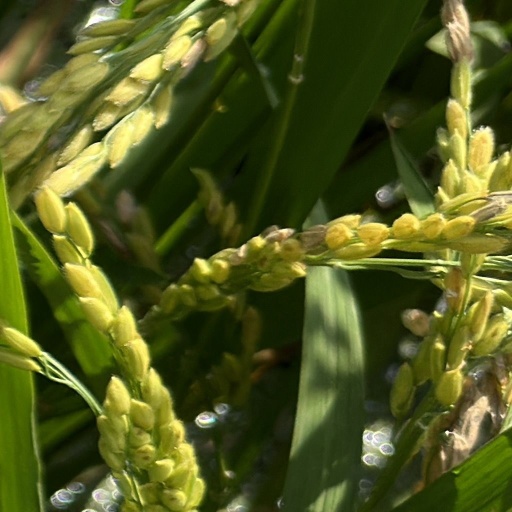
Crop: rice